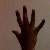
The image shows a hand gesture representing the number 5 in Indian Sign Language.